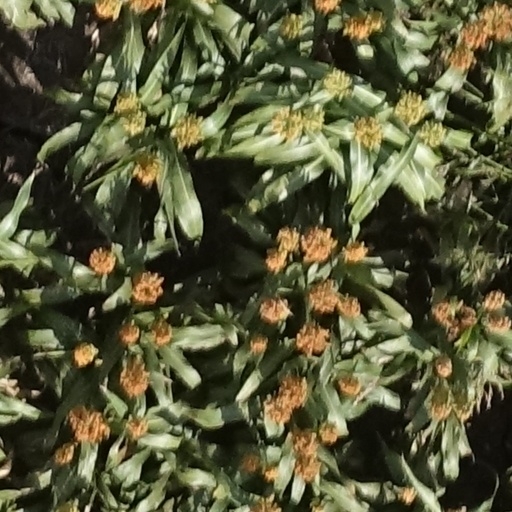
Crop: sorghum